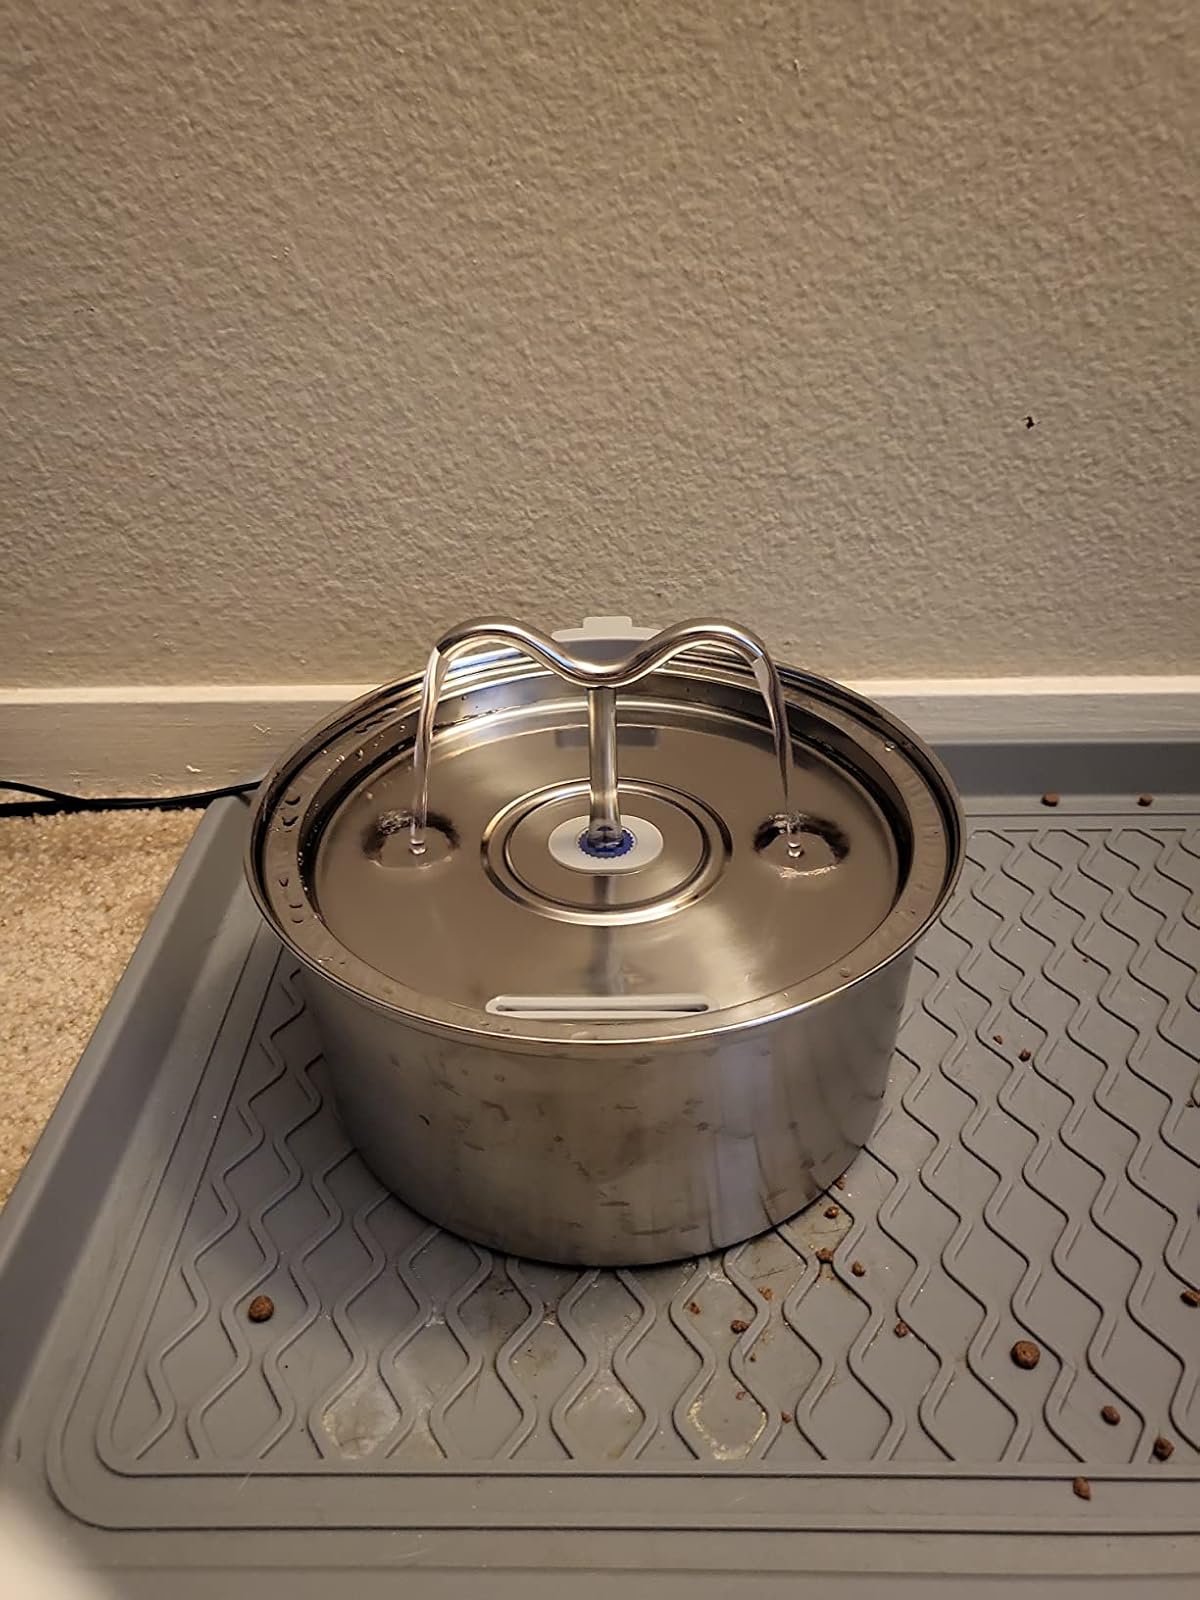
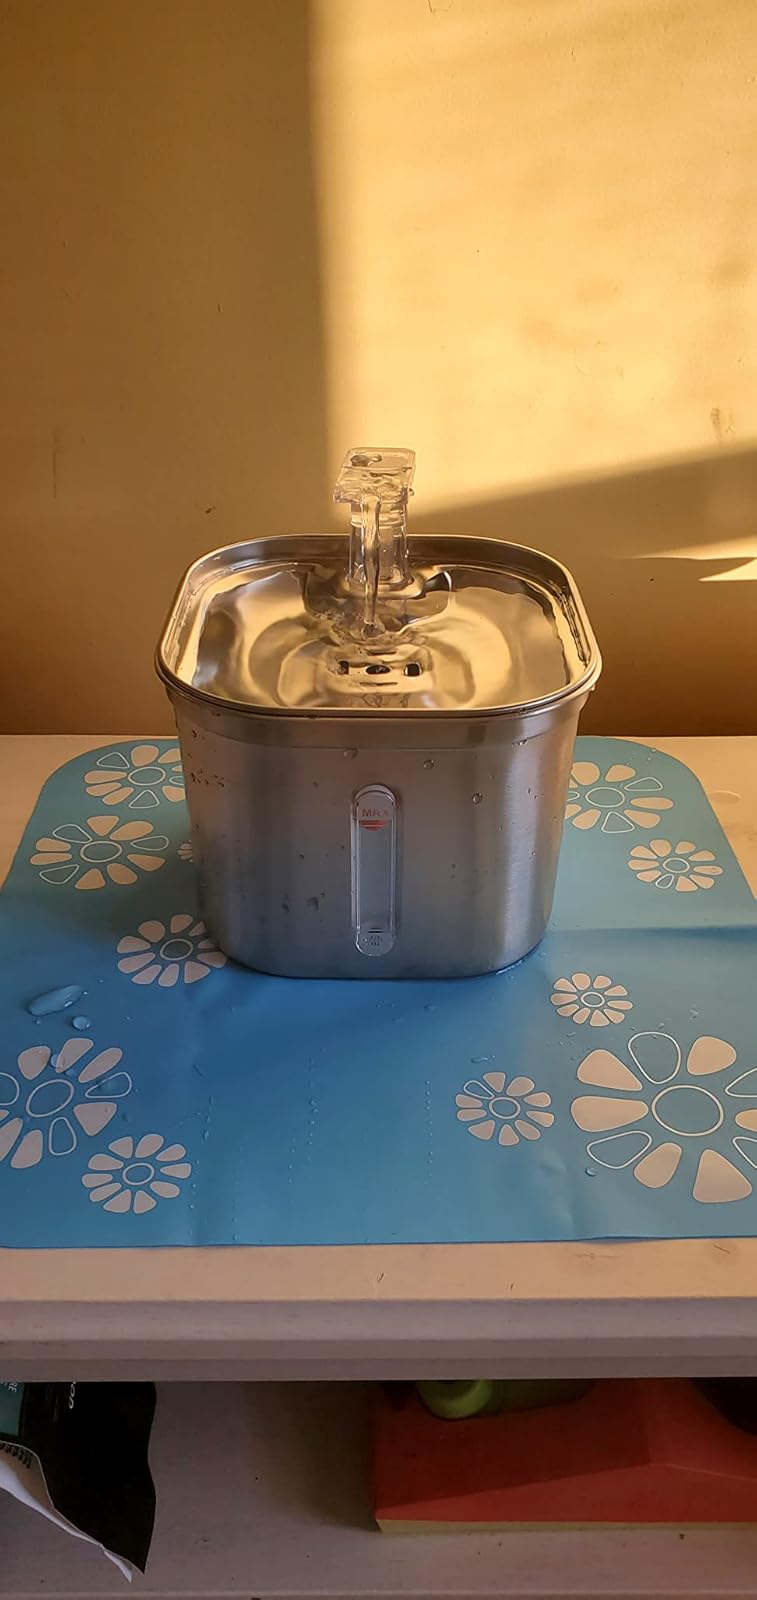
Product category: items_bowl
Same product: no